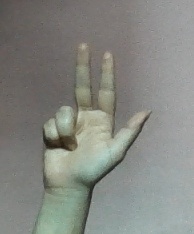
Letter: al